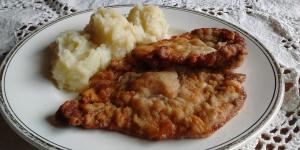
milanesa a la romana